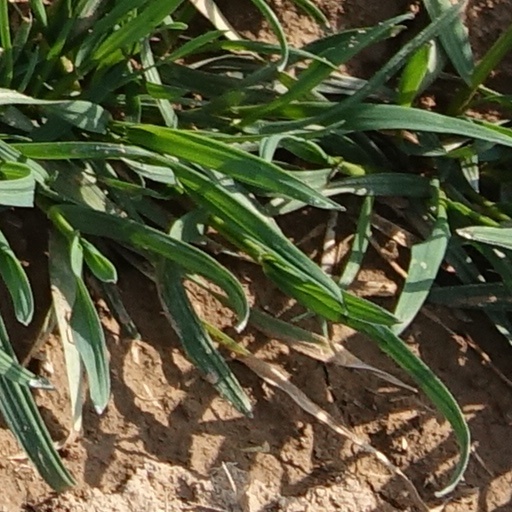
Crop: wheat